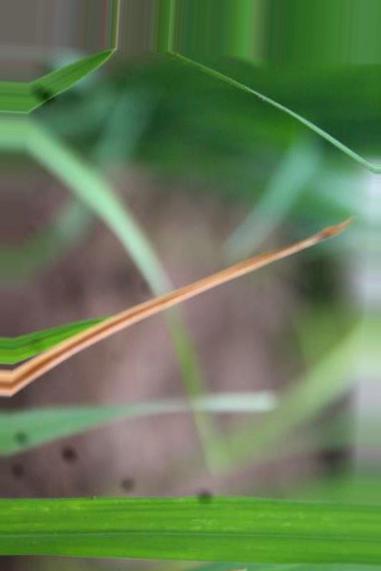
Nhãn: Tungro virus